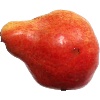
Label: red_pear